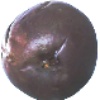
Label: Passion Fruit 1